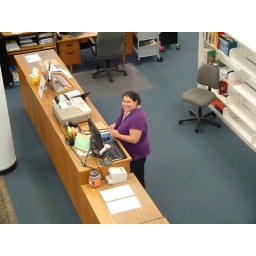
The desk is going back against the north wall &amp;amp; this area will become part of the marketplace.